South West England

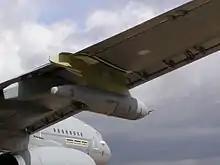
Cobham underwing refuelling pod on an RAF Voyager, or Airbus A330 MRTT (the aircraft is made at CASA, part of Airbus Defence and Space, in Getafe in central Spain)

The Met Office is in Exeter, as are Pennon Group, the water company, Pedigree Dolls & Toys (Sindy doll), and Thrifty Car Rental UK, which is at Ashton Business Centre in St Thomas on the A377 opposite the Exeter Retail Park. The airline Flybe was based at Exeter Airport until 2019; Plymouth City Airport closed in 2011. Chatham Marine clothing and footwear is off the B3123 on the Marsh Barton Trading Estate, near Alphington. Eclipse Internet and EDF Energy are in the same building south-east of the Met Office next to the M5; Stovax Group, who make wood and gas-burning stoves, are further south on Sowton Ind Est next to Alcoa Howmet UK, who make vacuum alloy airfoil castings for industrial gas turbines. DEFRA have a main site for Devon at Winslade Park, to the east at Clyst St Mary; nearby to the south on the A376 is the HQ of Devon & Somerset Fire & Rescue Service. Dormakaba UK, at Tiverton, are a world-leader in turnstiles, revolving doors and locks; Heathcoat Fabrics make the "DecelAir" fabric for parachutes. Taw Valley cheese is made by Arla Foods UK (former Milk Link) at North Tawton off the A3124, also the HQ of Gregory Distribution.